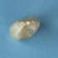
Maize quality: Bad